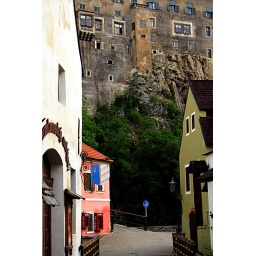
The castle walls loom over the village